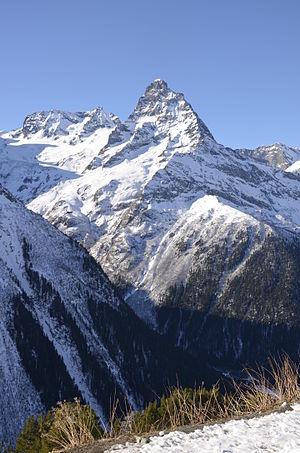
Zapovednik est le terme employé pour décrire, dans les anciennes républiques soviétiques, les aires naturelles protégées, avec pour objectif de les conserver « éternellement vierges ». Il s’agit du plus haut degré de protection environnementale et concerne des zones strictement protégées et dont l’accès au public est restreint.